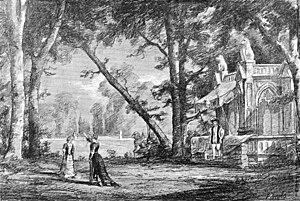
Saint-Saëns - Henry VIII - Le parc de Richmond, 2e acte, 2e tableau - Lavastre, Michelet, Mols 1883
Robert Mols, né le 22 juin 1848 à Anvers, et mort le 8 août 1903 dans la même ville, est un peintre, graveur et dessinateur belge.